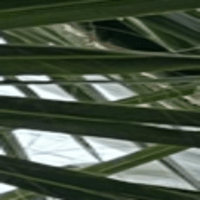
Label: Healthy sample